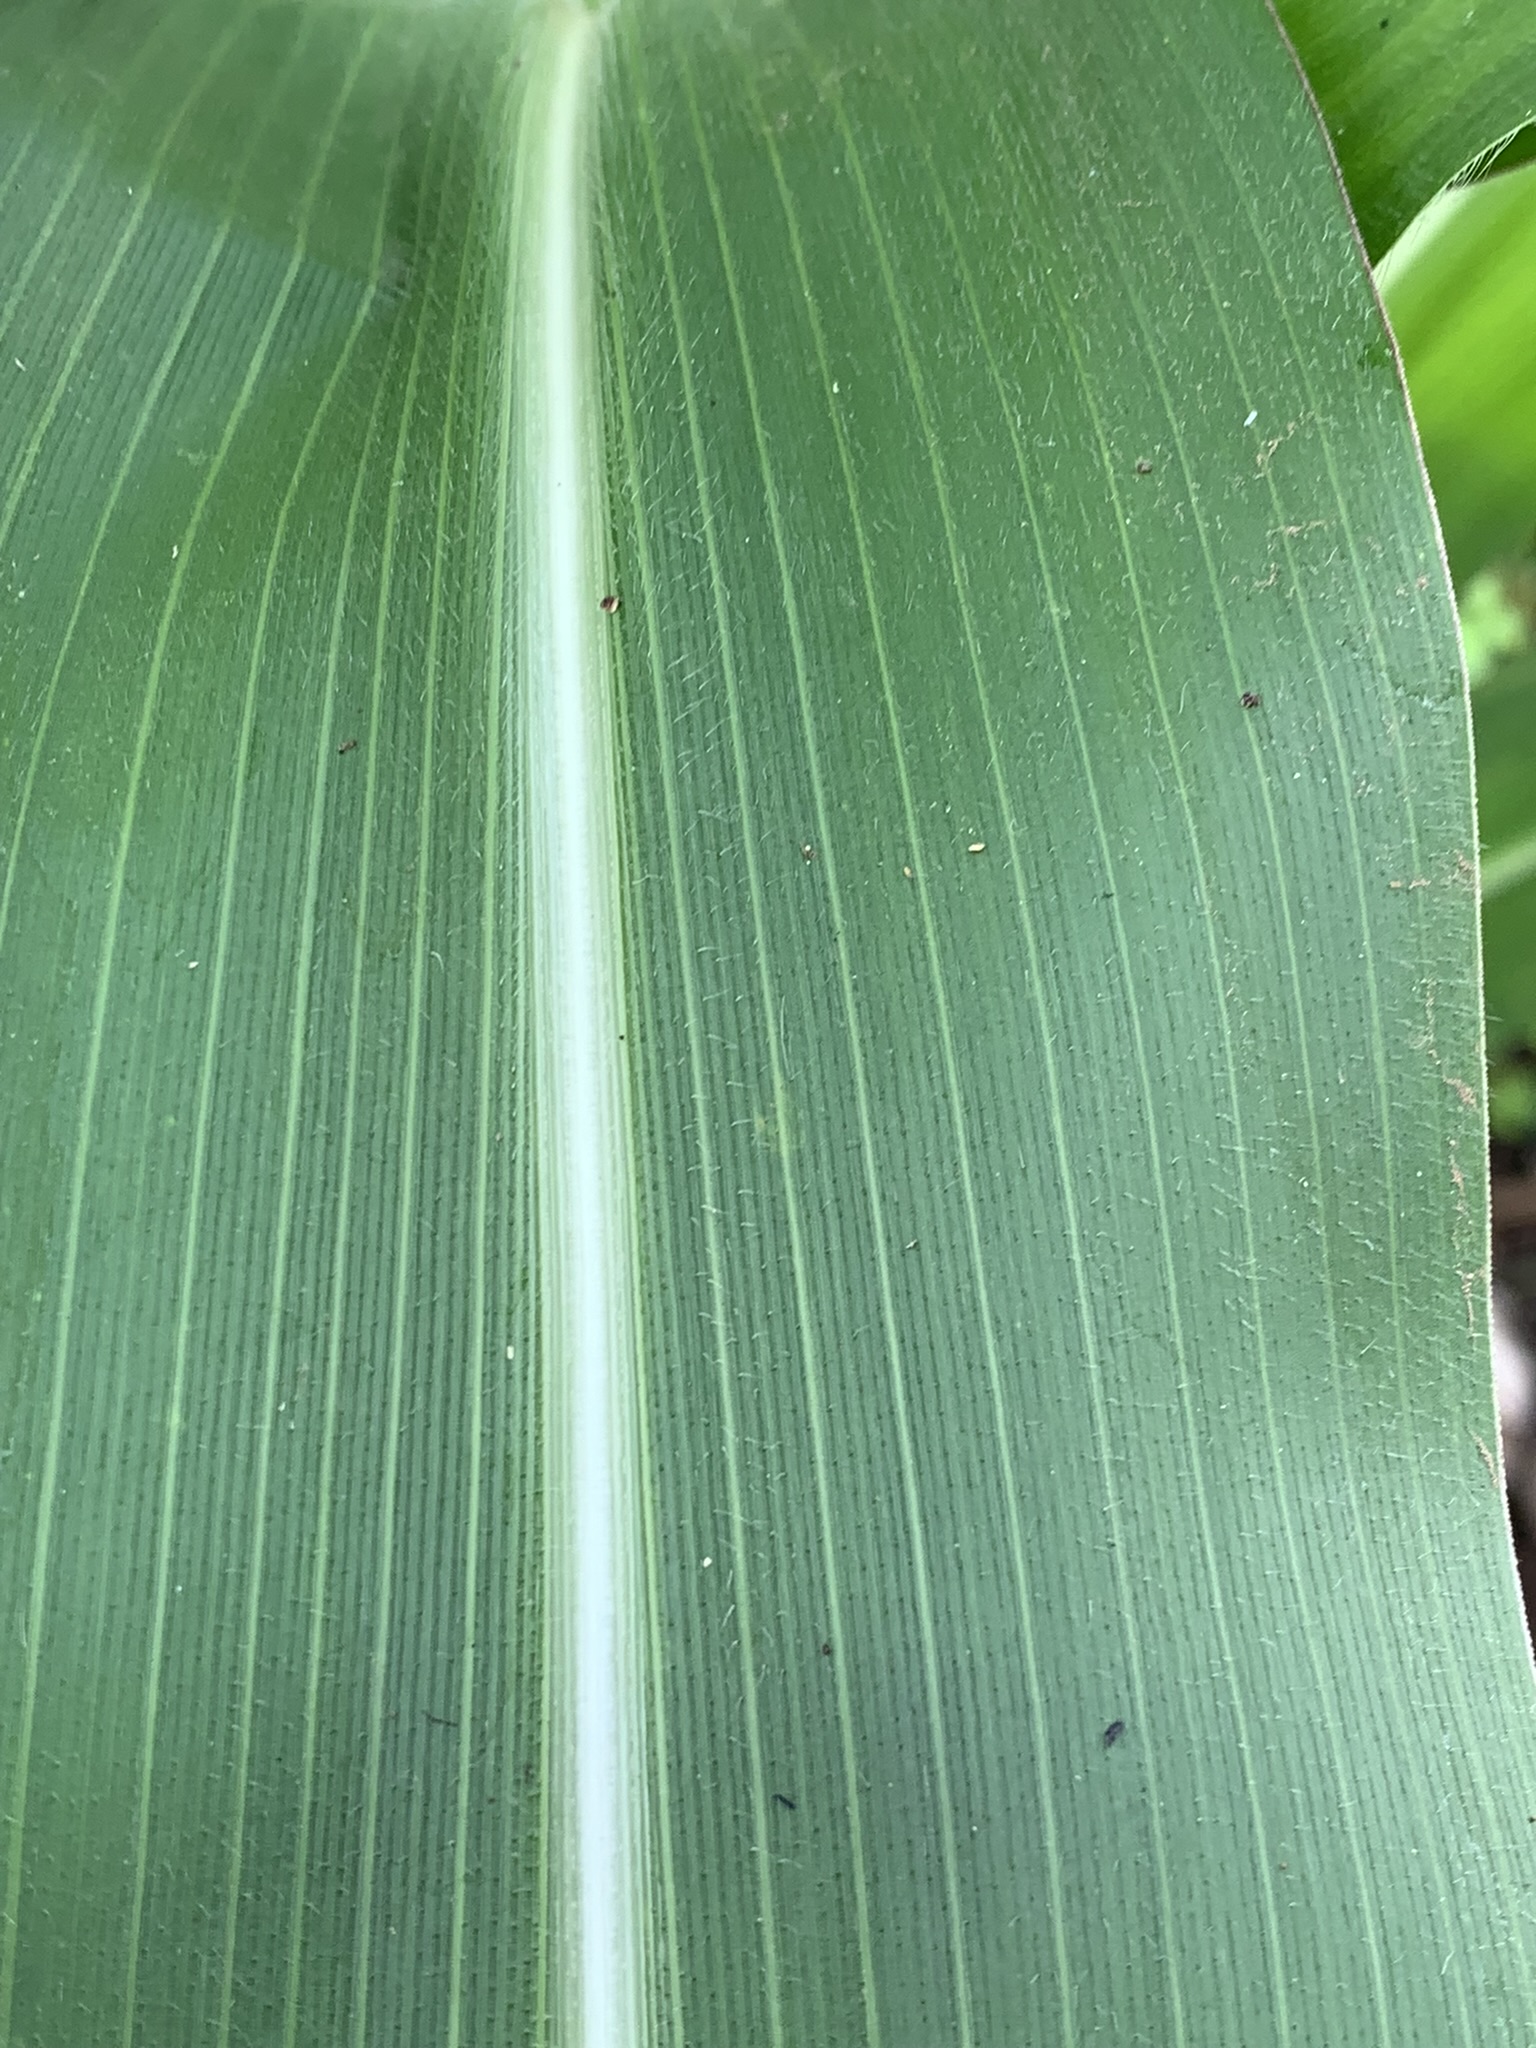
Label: Healthy